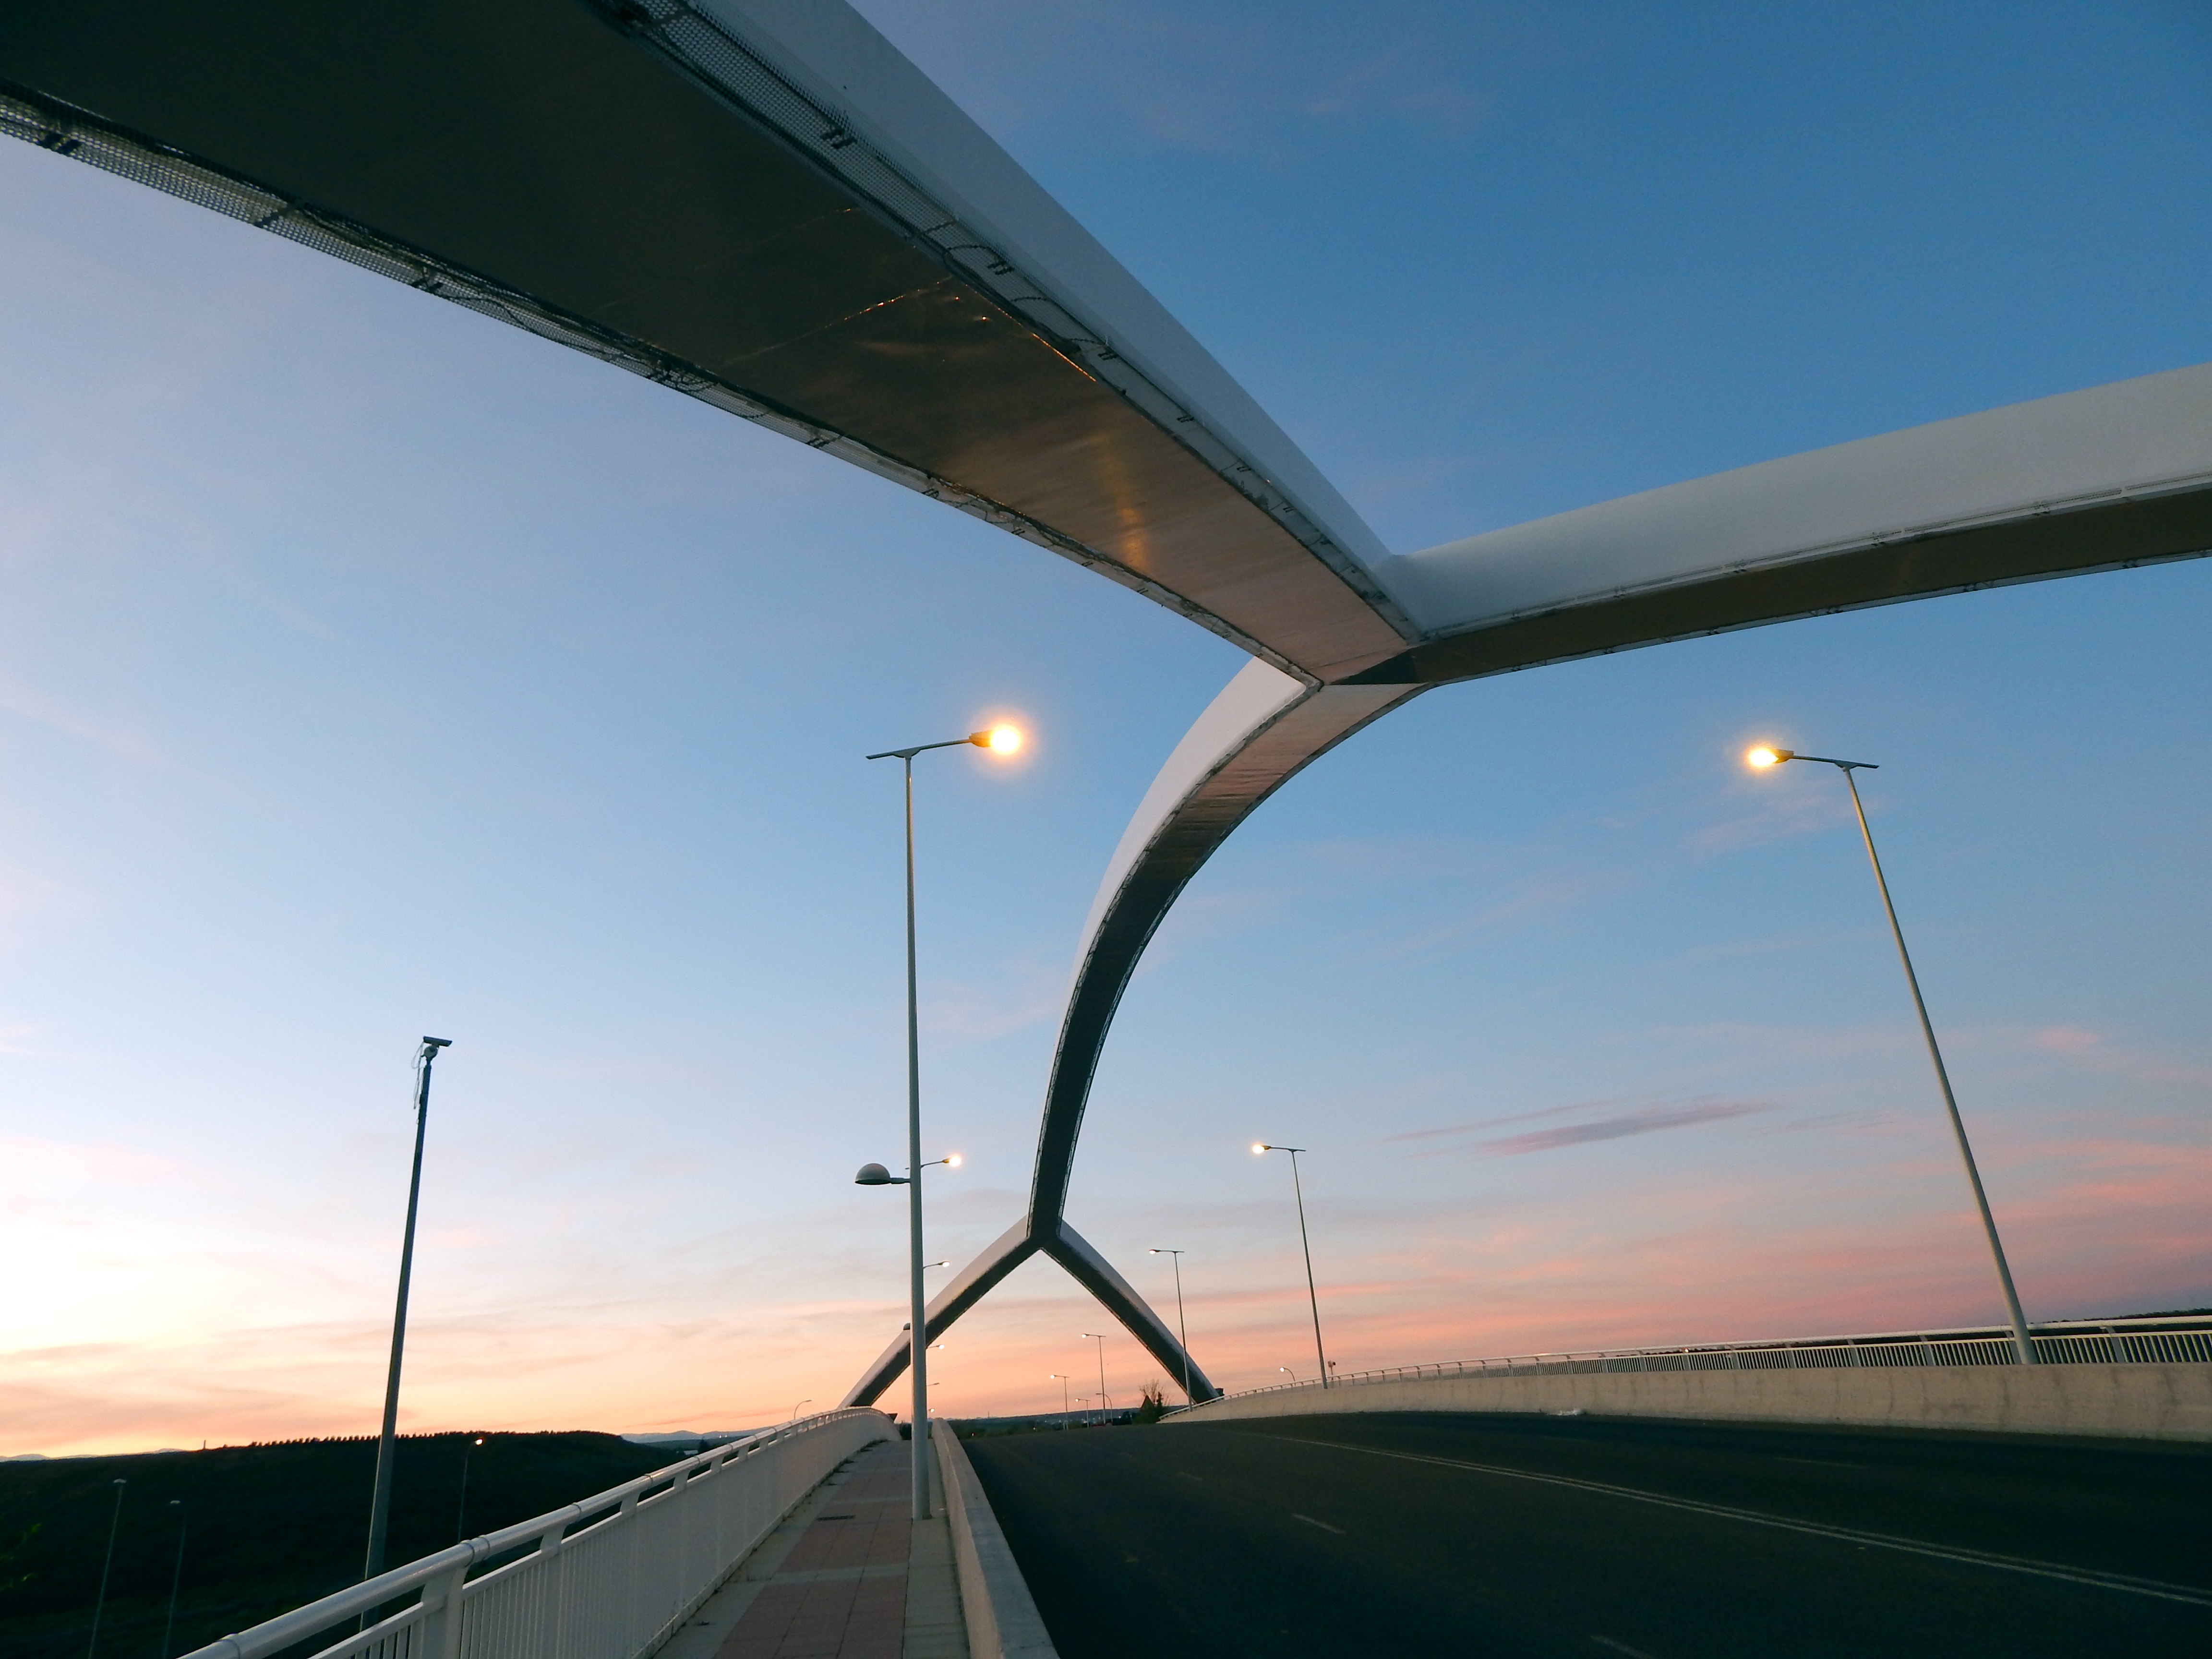
landscape, architecture, sky, sunset, road, bridge, highway, wind, line, flight, street light, lighting, streetlights, atmosphere of earth